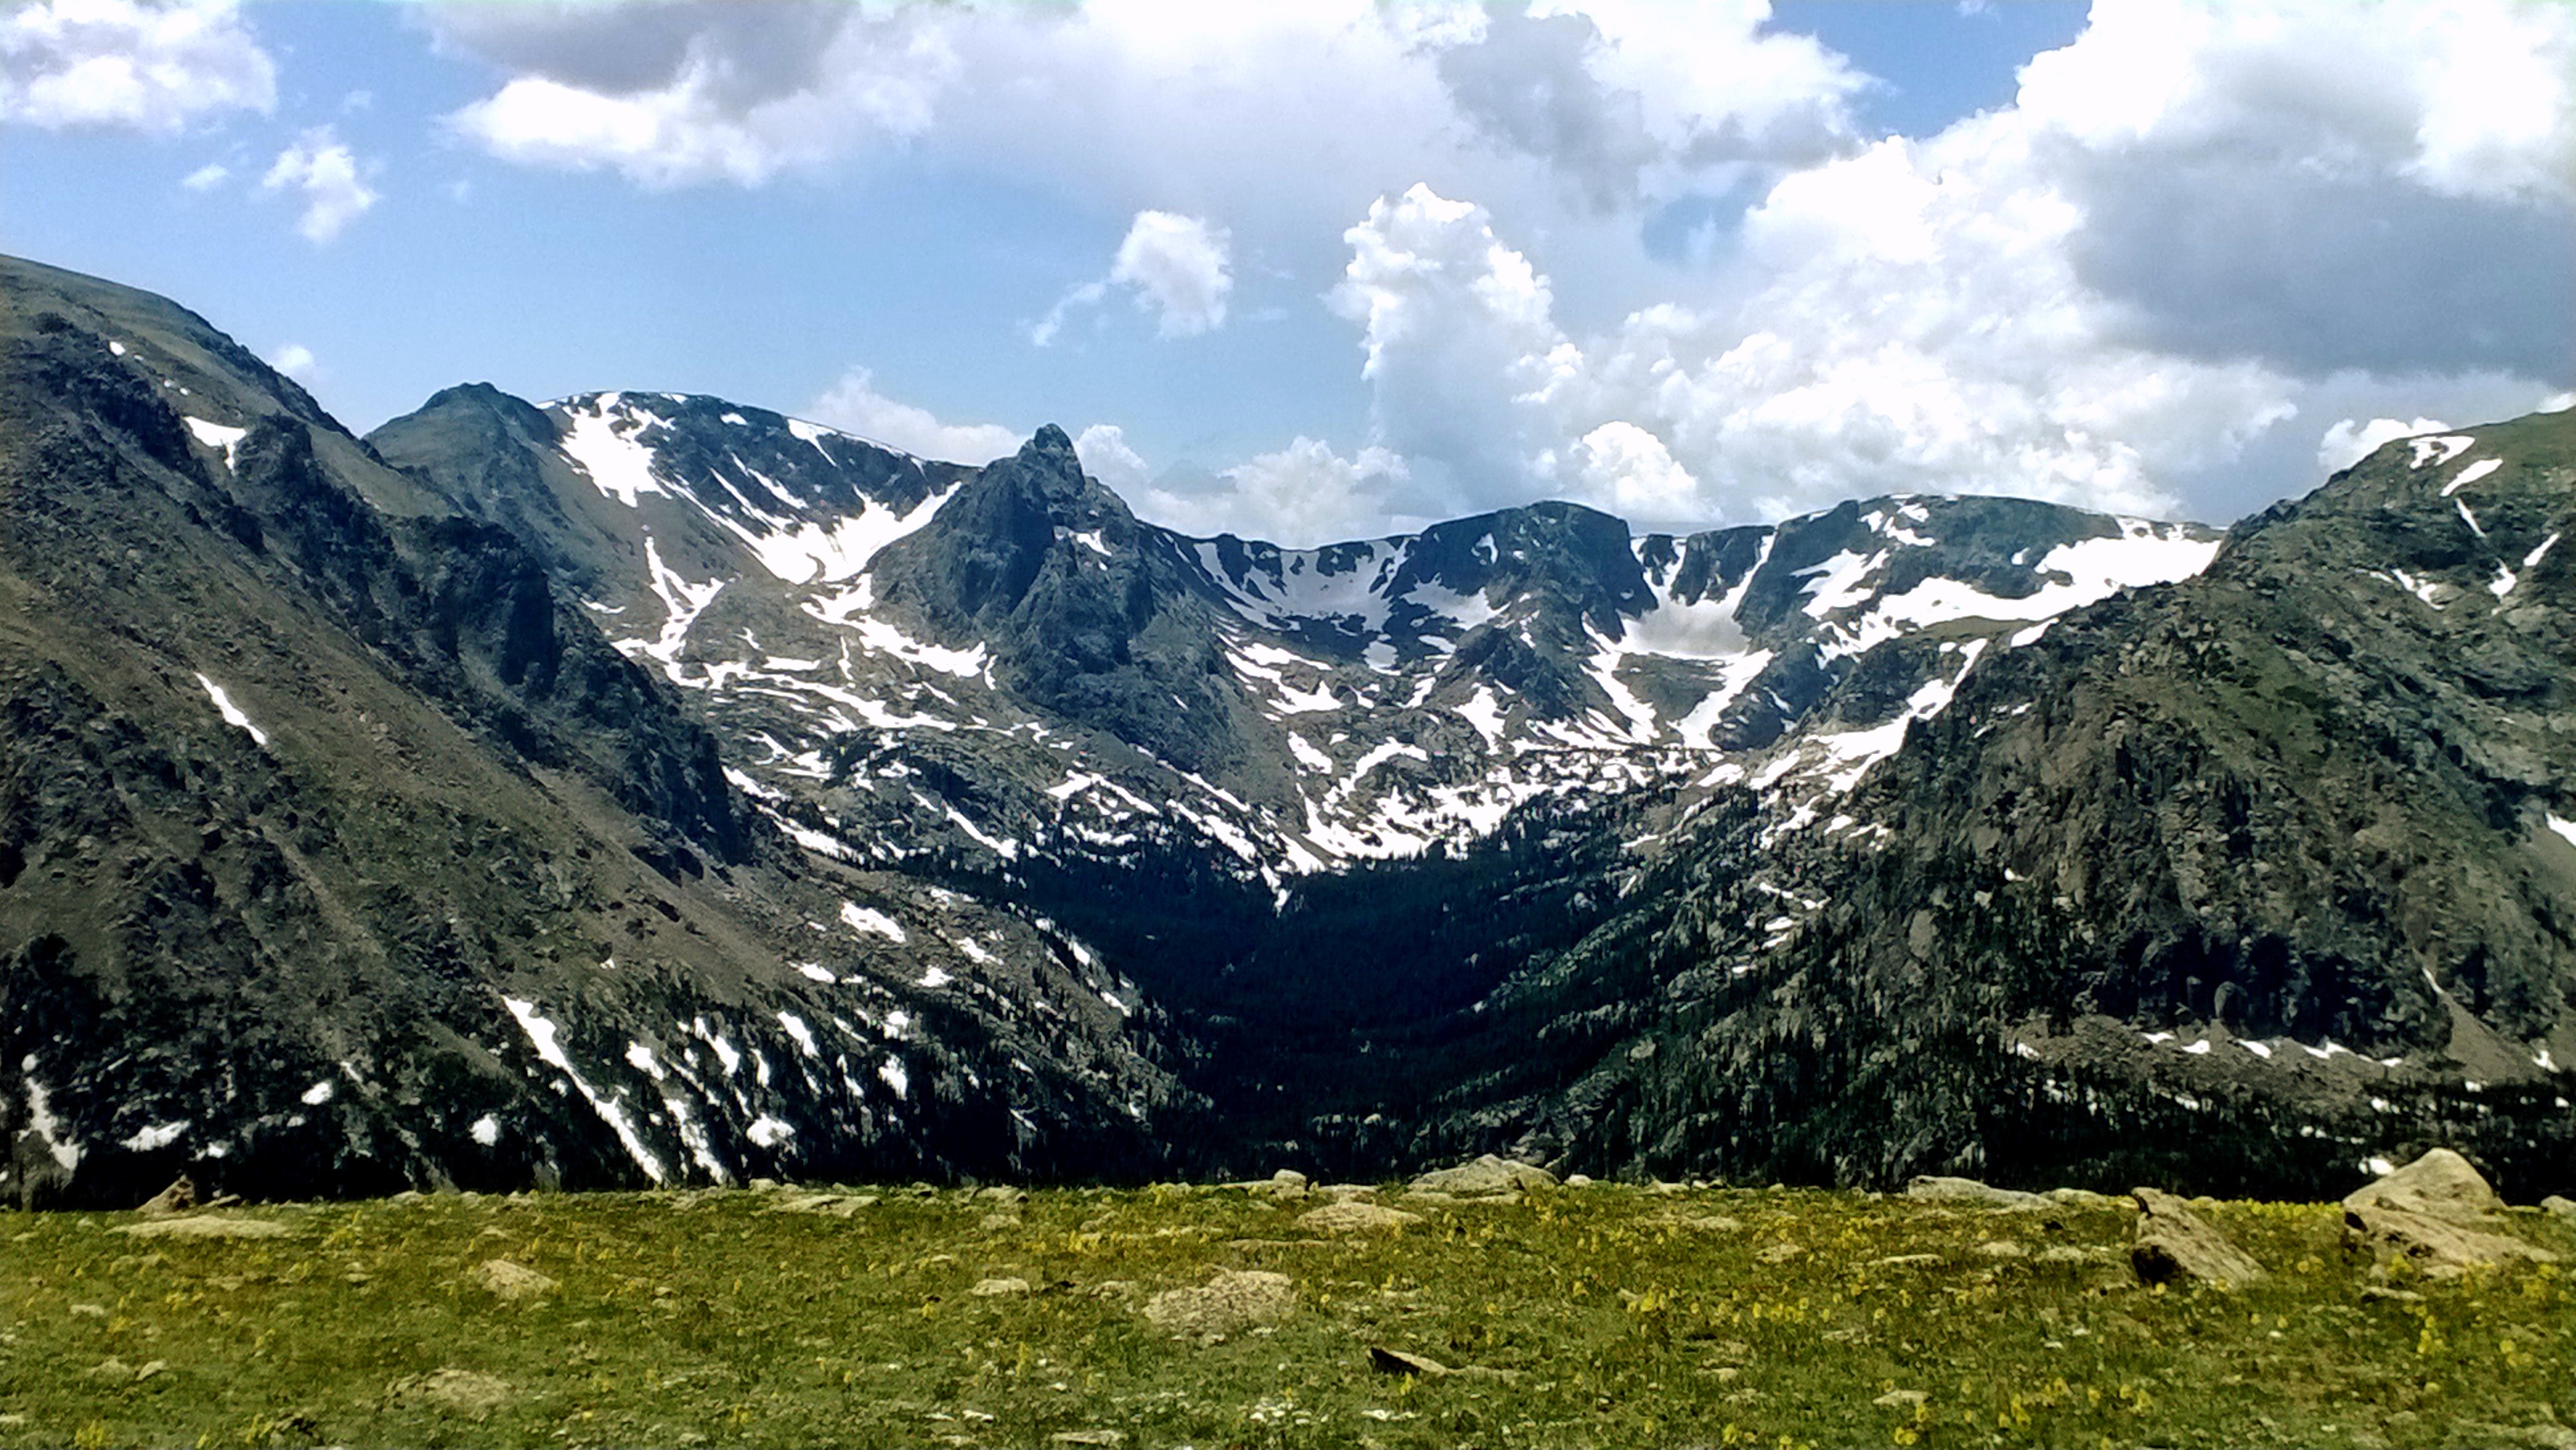
landscape, nature, wilderness, walking, mountain, hiking, meadow, adventure, valley, mountain range, highland, ridge, massif, alps, backpacking, plateau, fell, cirque, landform, mountain pass, geographical feature, mountainous landforms